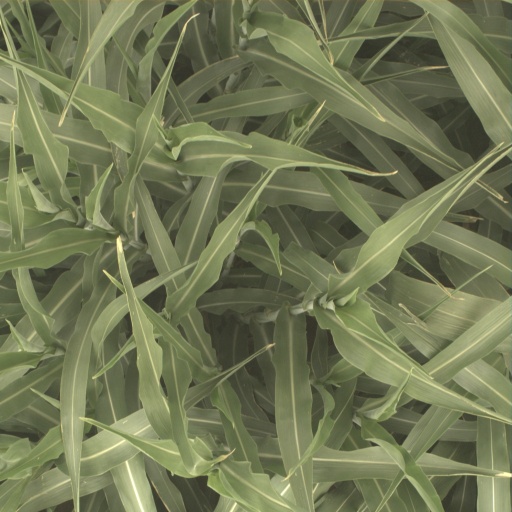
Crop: sorghum